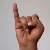
The image shows a hand gesture representing the letter 'I' in Indian Sign Language.